Mexican Revolution

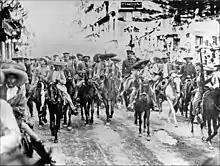
Pancho Villa and Emiliano Zapata

In April 1914 American opposition to Huerta culminated in the seizure and occupation of the port of Veracruz by U.S. Marines and sailors. Initially intended to prevent a German merchant vessel from delivering a shipment of arms to the Huerta regime, the muddled operation evolved into a seven-month stalemate resulting in the death of 193 Mexican soldiers, 19 American servicemen and an unknown number of civilians. The German ship landed its cargo—largely American-made rifles—in a deal brokered by American businessmen (at a different port). American forces eventually left Veracruz in the hands of the Carrancistas, but with lasting damage to U.S.-Mexican relations.